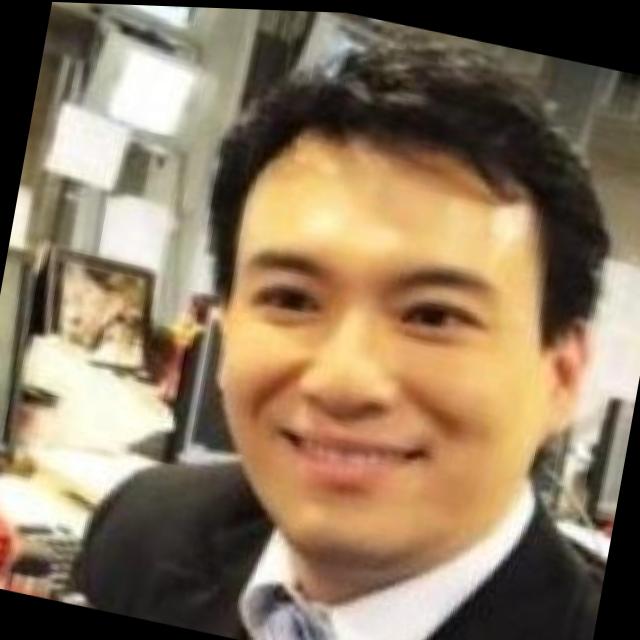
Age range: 21-44